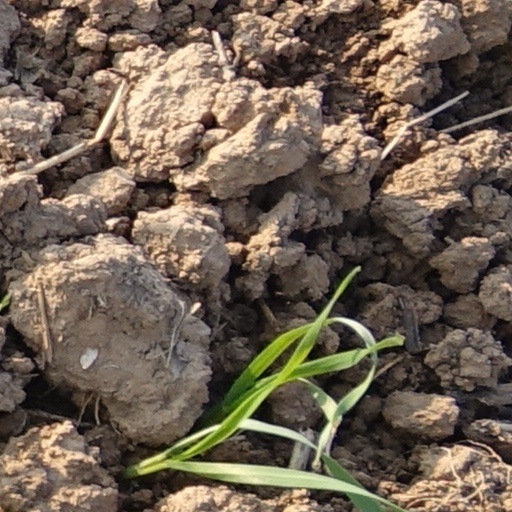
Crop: wheat